Royal Brewery

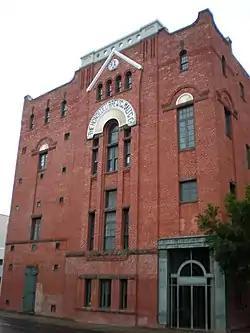
Oldest Extant Brewery building in Hawaii.

The Royal Brewery is a historic former brewery in Honolulu, Hawaii. It features a distinctive decorative facade and is the oldest remaining structure associated with brewing in the state of Hawaii.